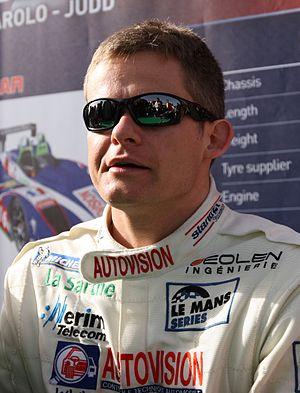
Emmanuel Collard Vainqueur des 6 Heures du Castellet en 2011
Emmanuel Collard est un pilote automobile français né le 3 avril 1971 à Arpajon.